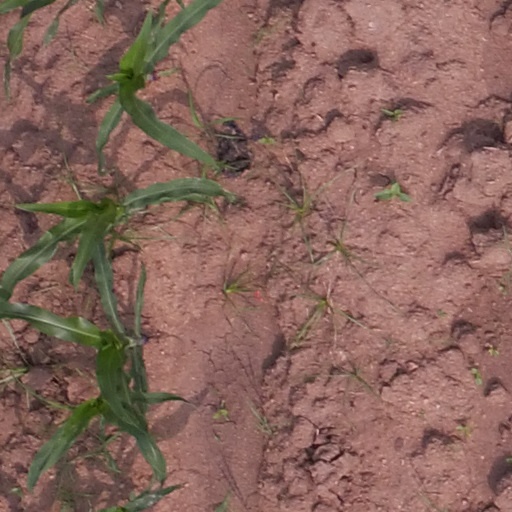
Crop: maize; corn